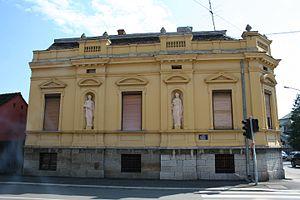
La maison Janković à Valjevo se trouve à Valjevo, dans le district de Kolubara en Serbie. Elle est inscrite sur la liste des monuments culturels protégés de la République de Serbie.